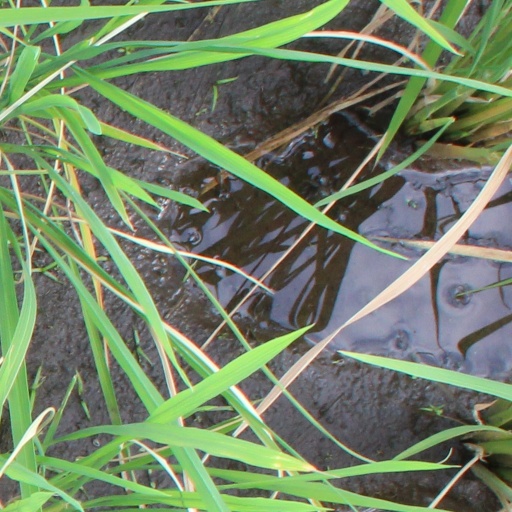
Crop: rice